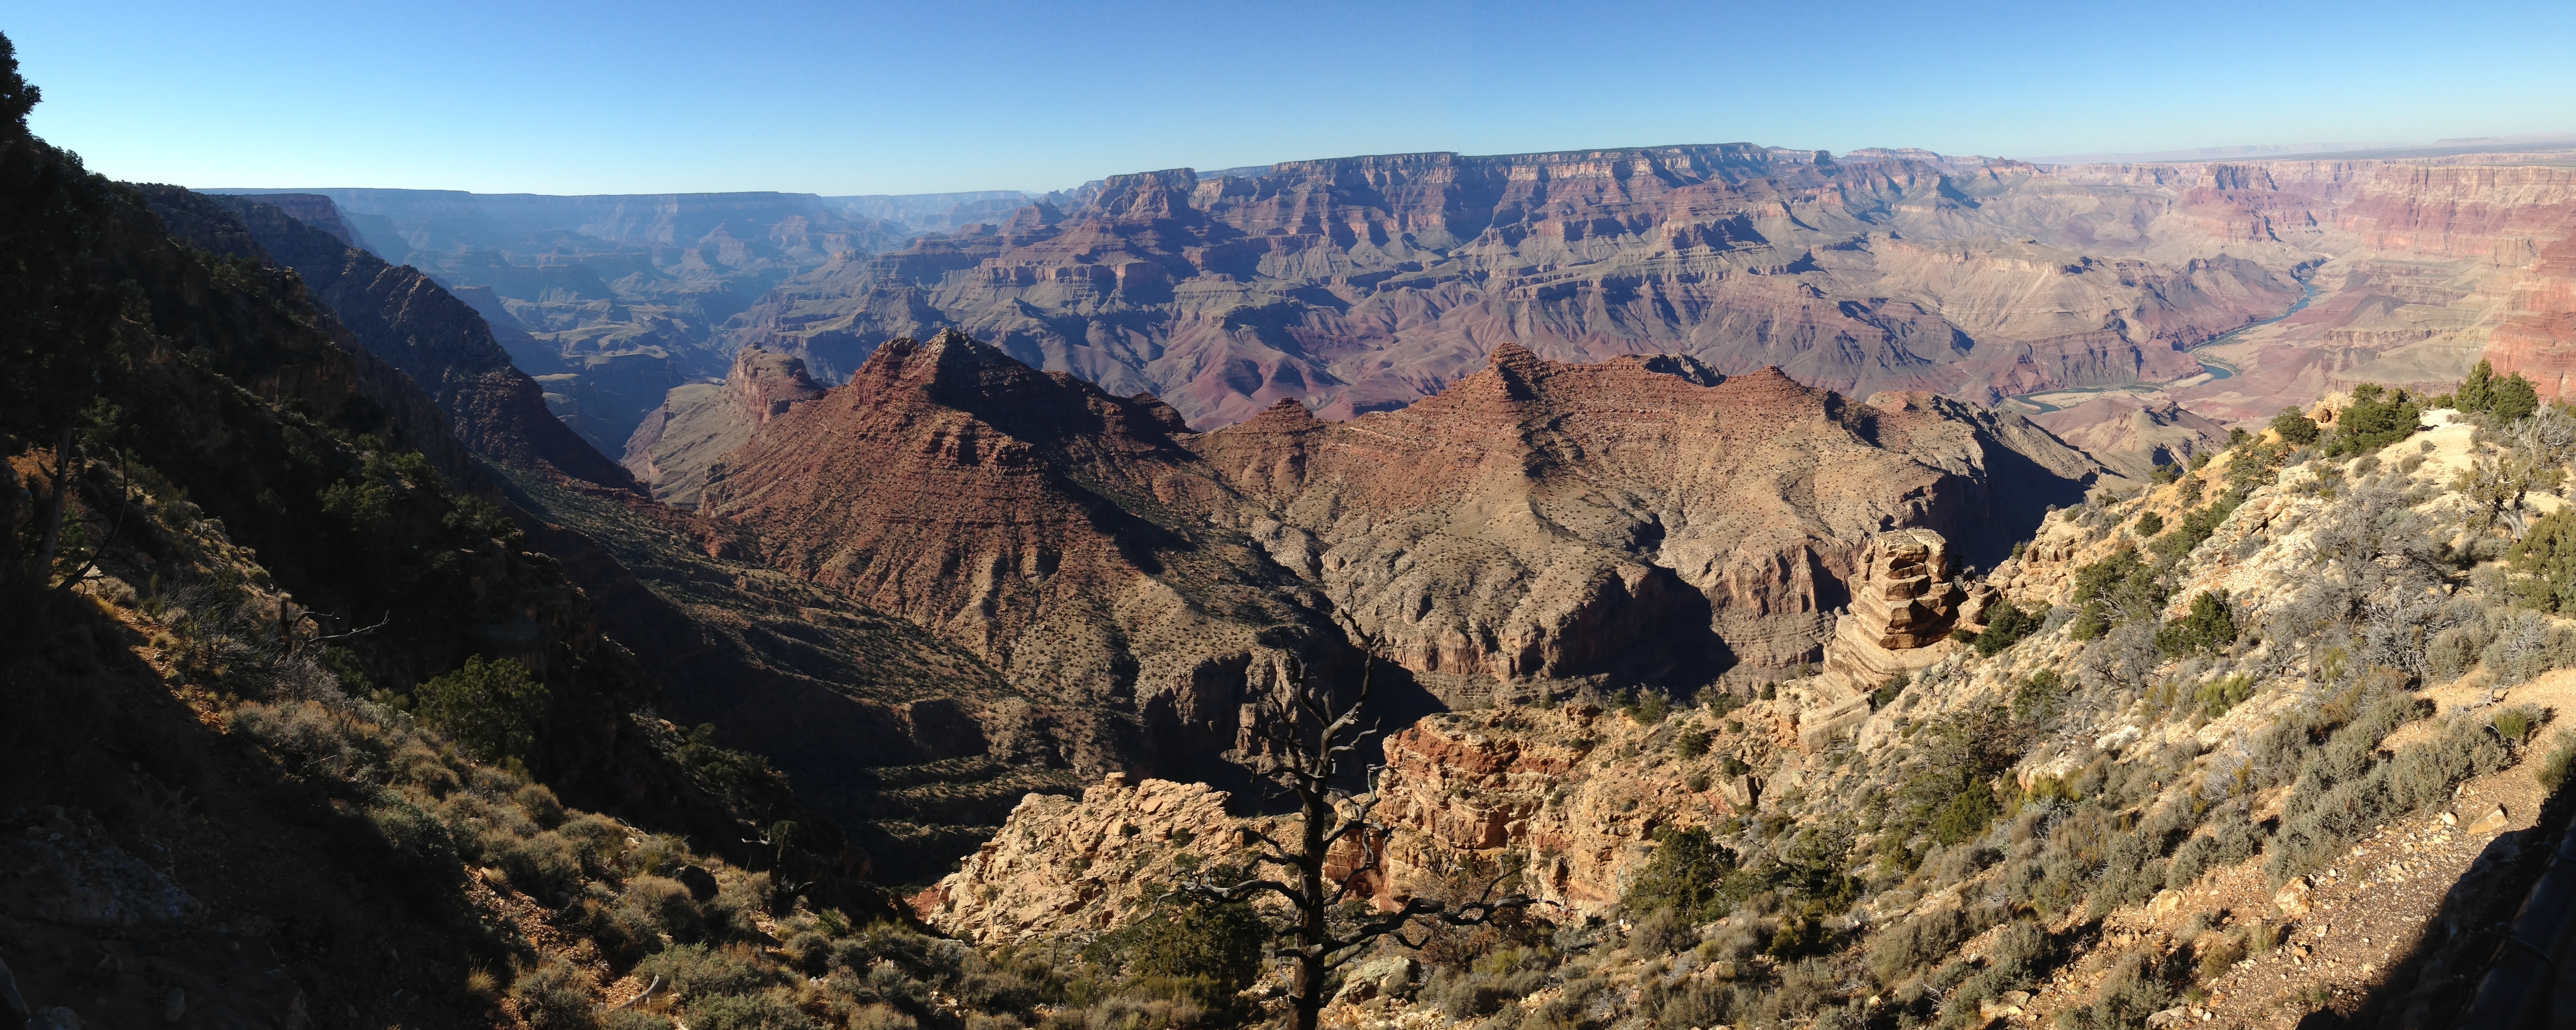
trail, formation, canyon, national park, geology, badlands, ravine, grandcanyon, wadi, landform, geographical feature